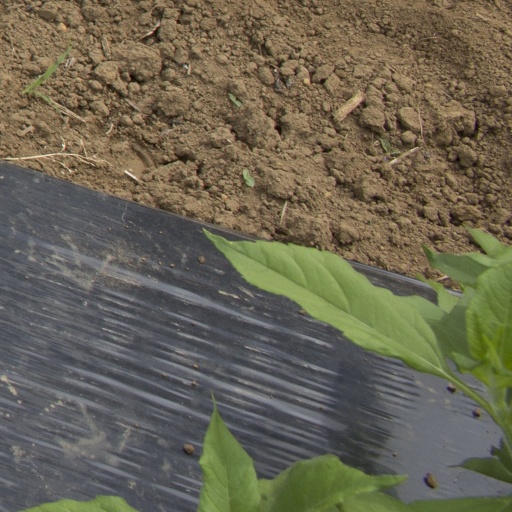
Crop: Jerusalem artichoke